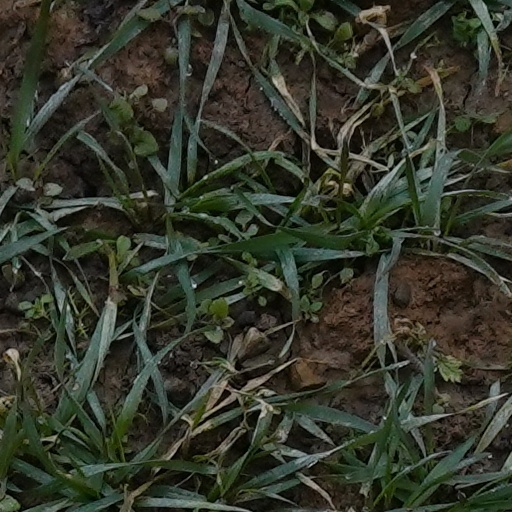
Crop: wheat